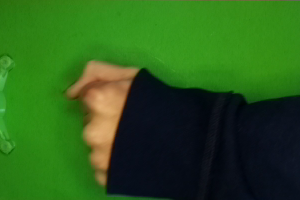
Label: rock